Frank Leahy

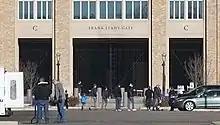
Gate at Notre Dame Stadium named for Leahy

Leahy's tenure as head coach at his alma mater began the next season. His impact was felt right away as the Irish posted an 8–0–1 mark in 1941. The following season, he caused an uproar when he abandoned Rockne's box formation and installed the T. After a 7–2–2 season in 1942, Leahy led Notre Dame to a national championship in 1943 despite losing the season finale against Great Lakes Navy by a score of 19–14. He entered the Navy in 1944 and was discharged as a lieutenant. He returned to Notre Dame for the 1946 season in which Notre Dame shared the national championship after playing rival Earl Blaik's Army team to a scoreless tie at Yankee Stadium in New York. National championships followed in 1947 and 1949, with only a 14–14 tie against USC in the season finale marring a perfect season in 1948 and another possible national title. It was regarded by many as the most successful run in Notre Dame history and Leahy appeared to be well on his way of meeting his goal of ten consecutive seasons without a loss. Then with most of the wartime talent gone from the scene, the Irish fell to 4–4–1 in 1950. Scholarships had been reduced from 33 to 18 per year in 1948 when other teams, tired of getting beaten year in and year out, began dropping Notre Dame from their schedules. Consequently, the talent level had dropped off drastically. Leahy is one of only two coaches in college football history to have won multiple national championships at the same school during two different tenures, joining Tennessee's Robert Neyland.